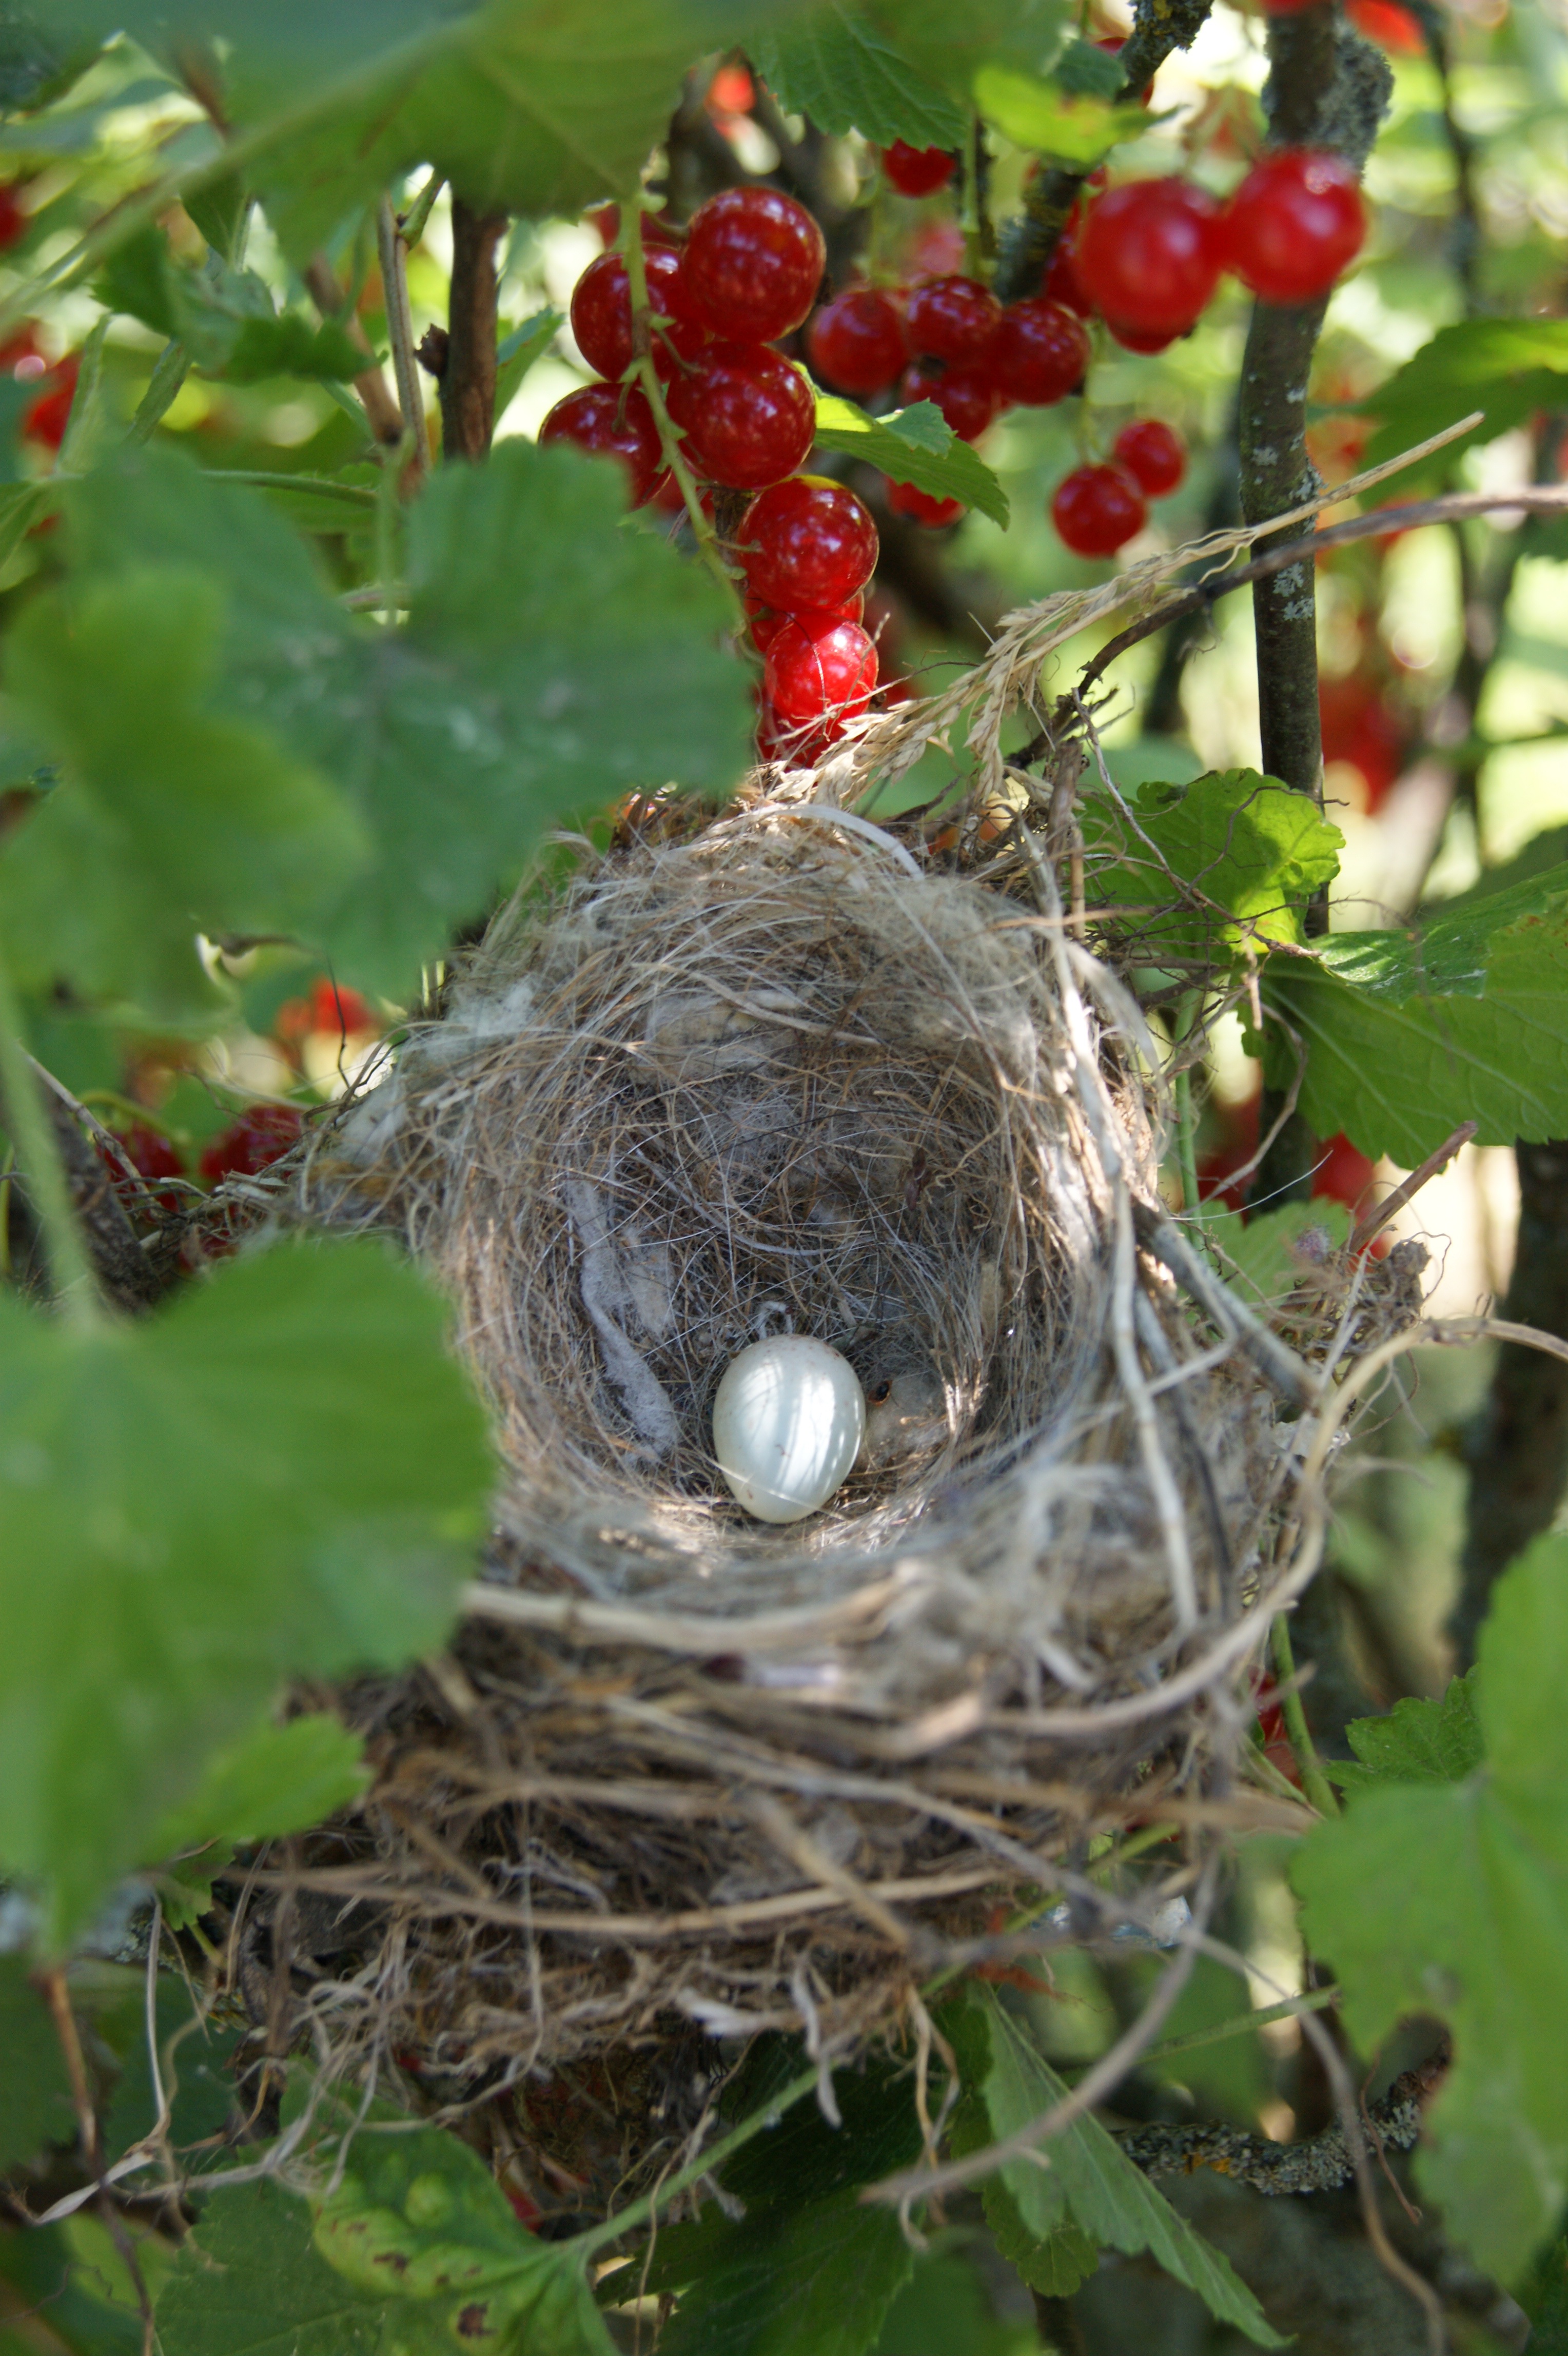
branch, bird, plant, flower, animal, food, produce, fauna, shrub, bird nest, socket, nest, currant, perching bird